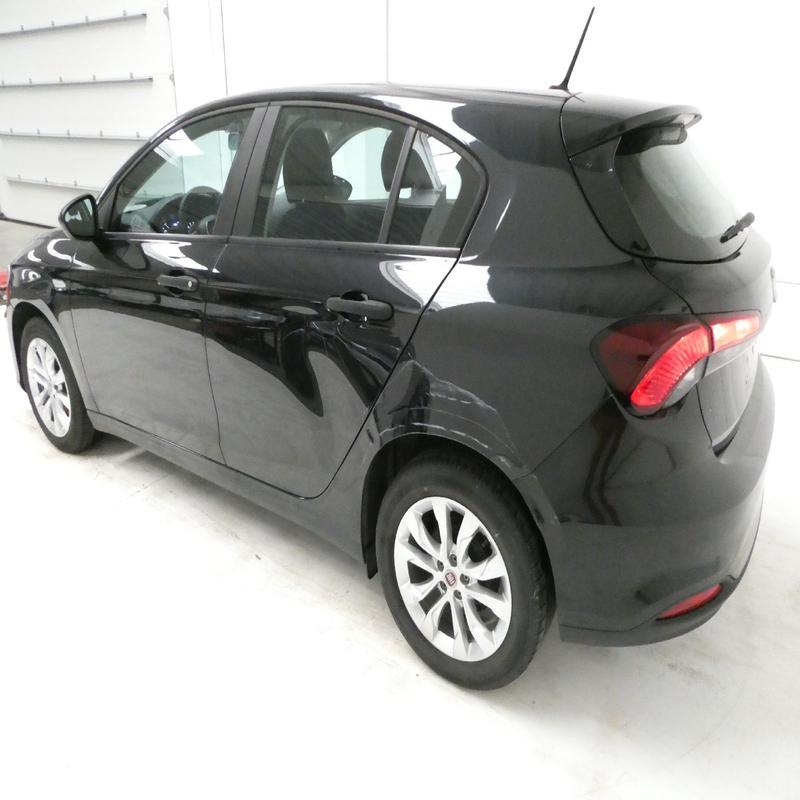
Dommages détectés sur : aile arrière gauche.
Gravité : mineur